Civil engineering

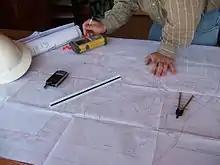
Image shows civil engineers working/planning on a site

"Coastal engineering" is concerned with managing coastal areas. In some jurisdictions, the terms sea defense and coastal protection mean defense against flooding and erosion, respectively. Coastal defense is the more traditional term, but coastal management has become popular as well.